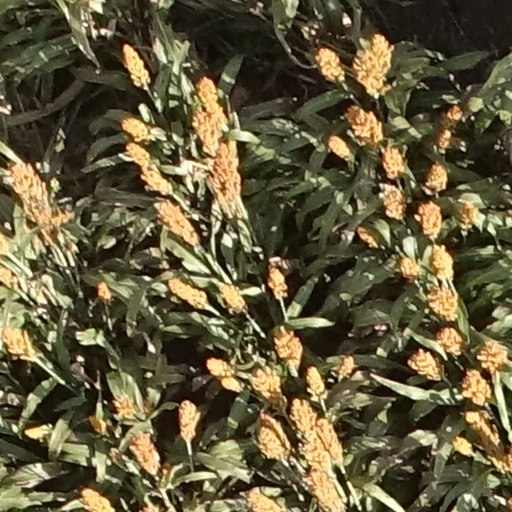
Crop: sorghum